Somite

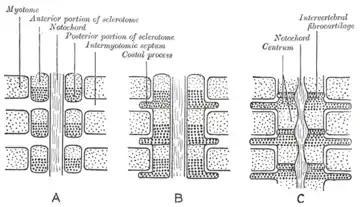
Scheme showing how each vertebral centrum is developed from portions of two adjacent segments. Myotome labelled in upper left.

The Hox genes specify somites as a whole based on their position along the anterior-posterior axis through specifying the pre-somitic mesoderm before somitogenesis occurs. After somites are made, their identity as a whole has already been determined, as is shown by the fact that transplantation of somites from one region to a completely different region results in the formation of structures usually observed in the original region. In contrast, the cells within each somite retain plasticity (the ability to form any kind of structure) until relatively late in somitic development.